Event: Nepal Earthquake
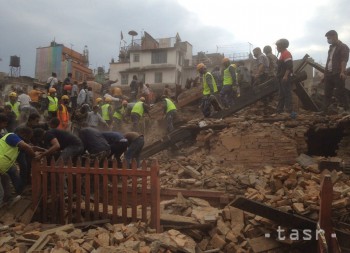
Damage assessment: damage